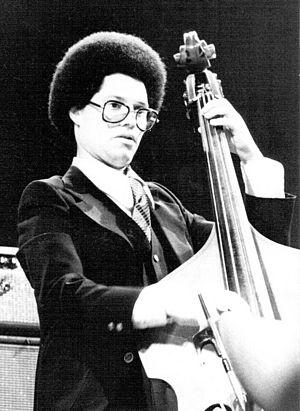
Le Bassiste de jazz Phil Bowler à Paris (ORTF - Salle 104)